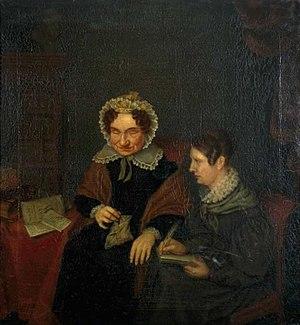
Petronella Moens, née à Kûbaard en Frise le 16 novembre 1762 et morte à Utrecht le 1ᵉʳ avril 1843, est une écrivaine néerlandaise.